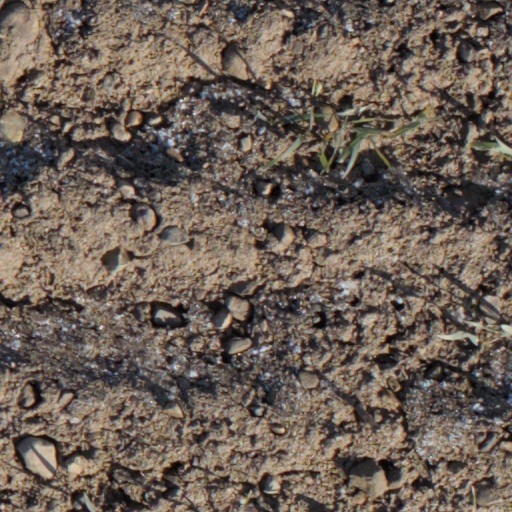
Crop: wheat